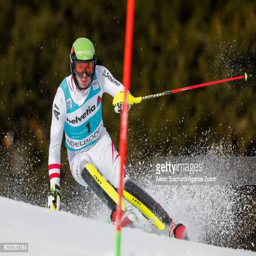
man competes during the fis alpine ski world cup men 's slalom